Marilyn Manson

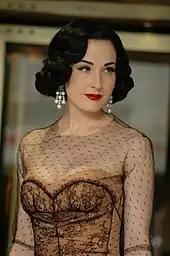
Dita Von Teese and Manson were married from 2005 to 2007.

Manson was engaged to actress Rose McGowan from February 1999 to January 2001. McGowan later ended their engagement, citing "lifestyle differences".